Age of Sail Heritage Centre

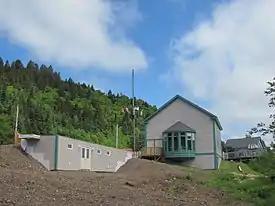
The 2011 expansion to the museum

Later that same year the committee took on the task of clearing and cleaning the site and erected an information building. In 1992 the McLeod family donated a building, formerly the Cochrane Hall and originally a Methodist church built in 1854. It was dismantled and moved 2 kilometres to the site where it sat for a year as funding was raised. In 1993, reconstruction began.